Johann Fortner

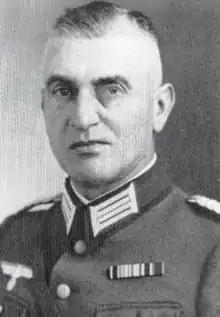

Johann Fortner (25 November 1884 – 26 February 1947) was a German "Generalleutnant" during World War II who commanded the 718th Infantry Division from its formation in May 1941 until he was relieved in March 1943. During his command the division engaged in anti-Partisan operations throughout occupied Yugoslavia, mainly within the Independent State of Croatia. The Nazi security warfare conducted by the division whilst under his command involved brutal and widespread massacres and burning of villages. He was retired from active duty in 1944. After the war, Fortner was extradited to Yugoslavia, convicted in a war crimes trial and executed.